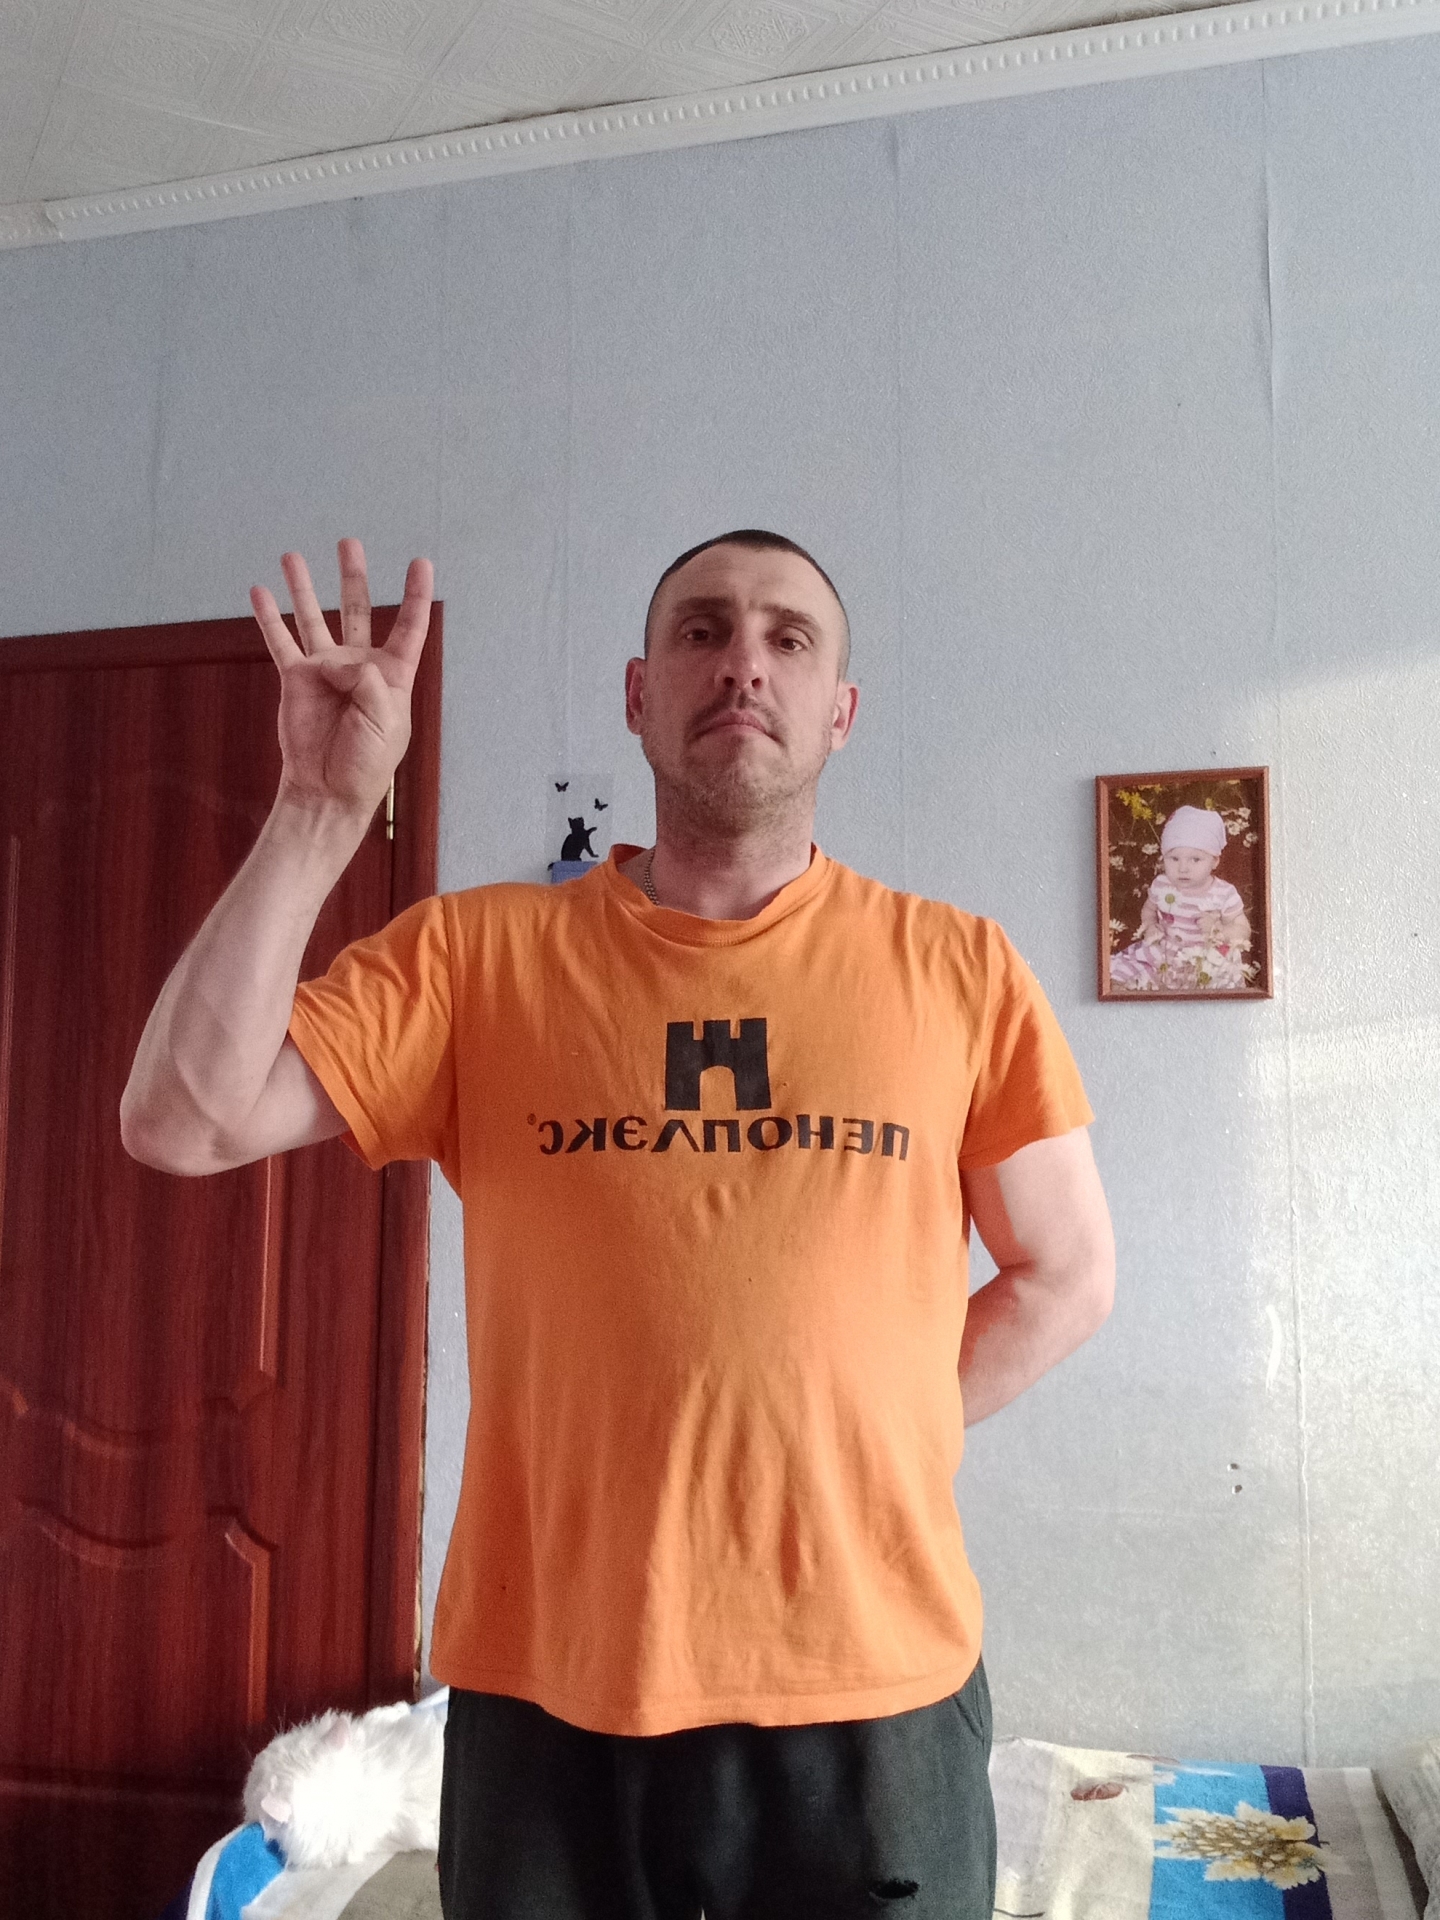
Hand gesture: four